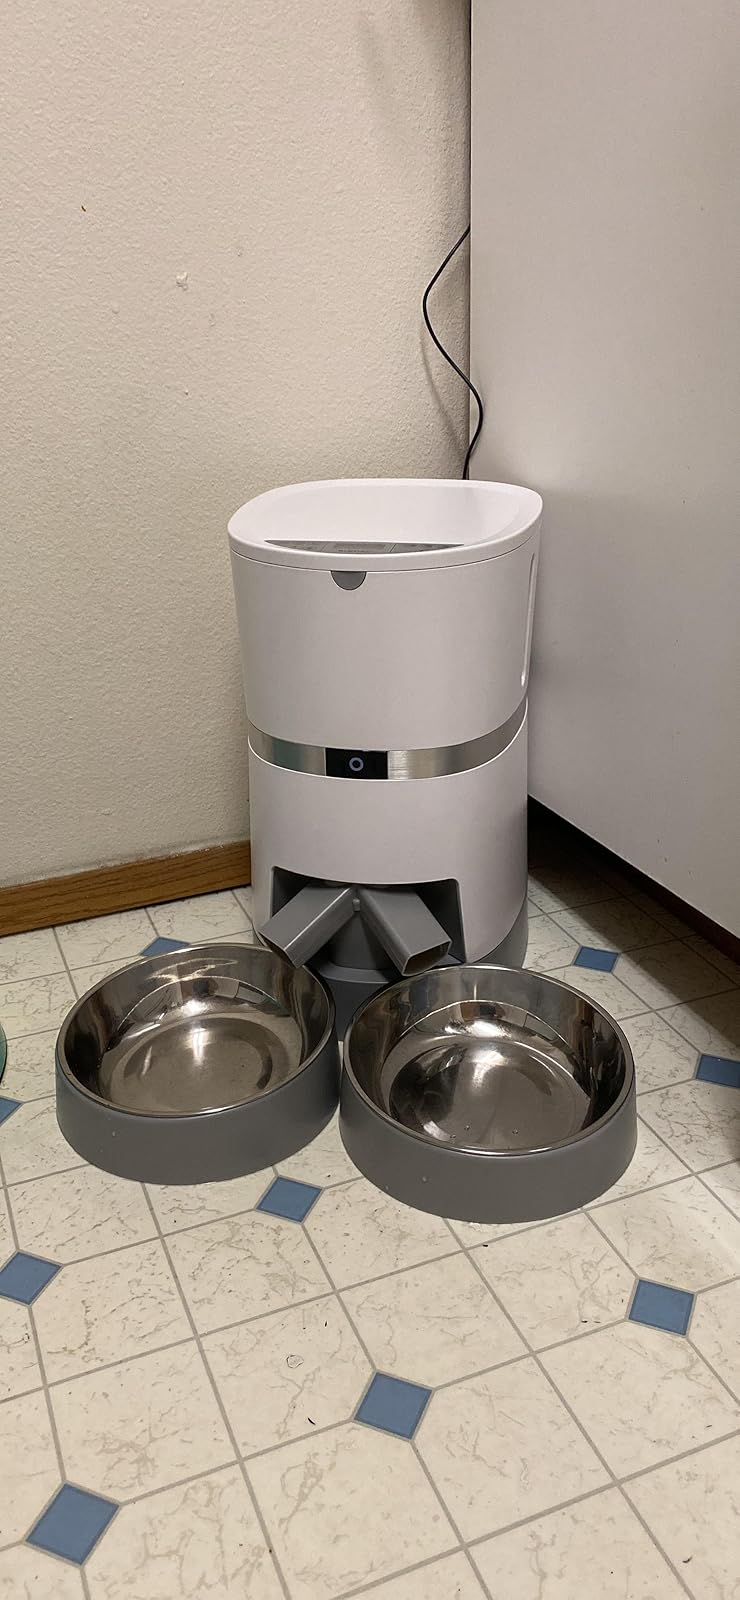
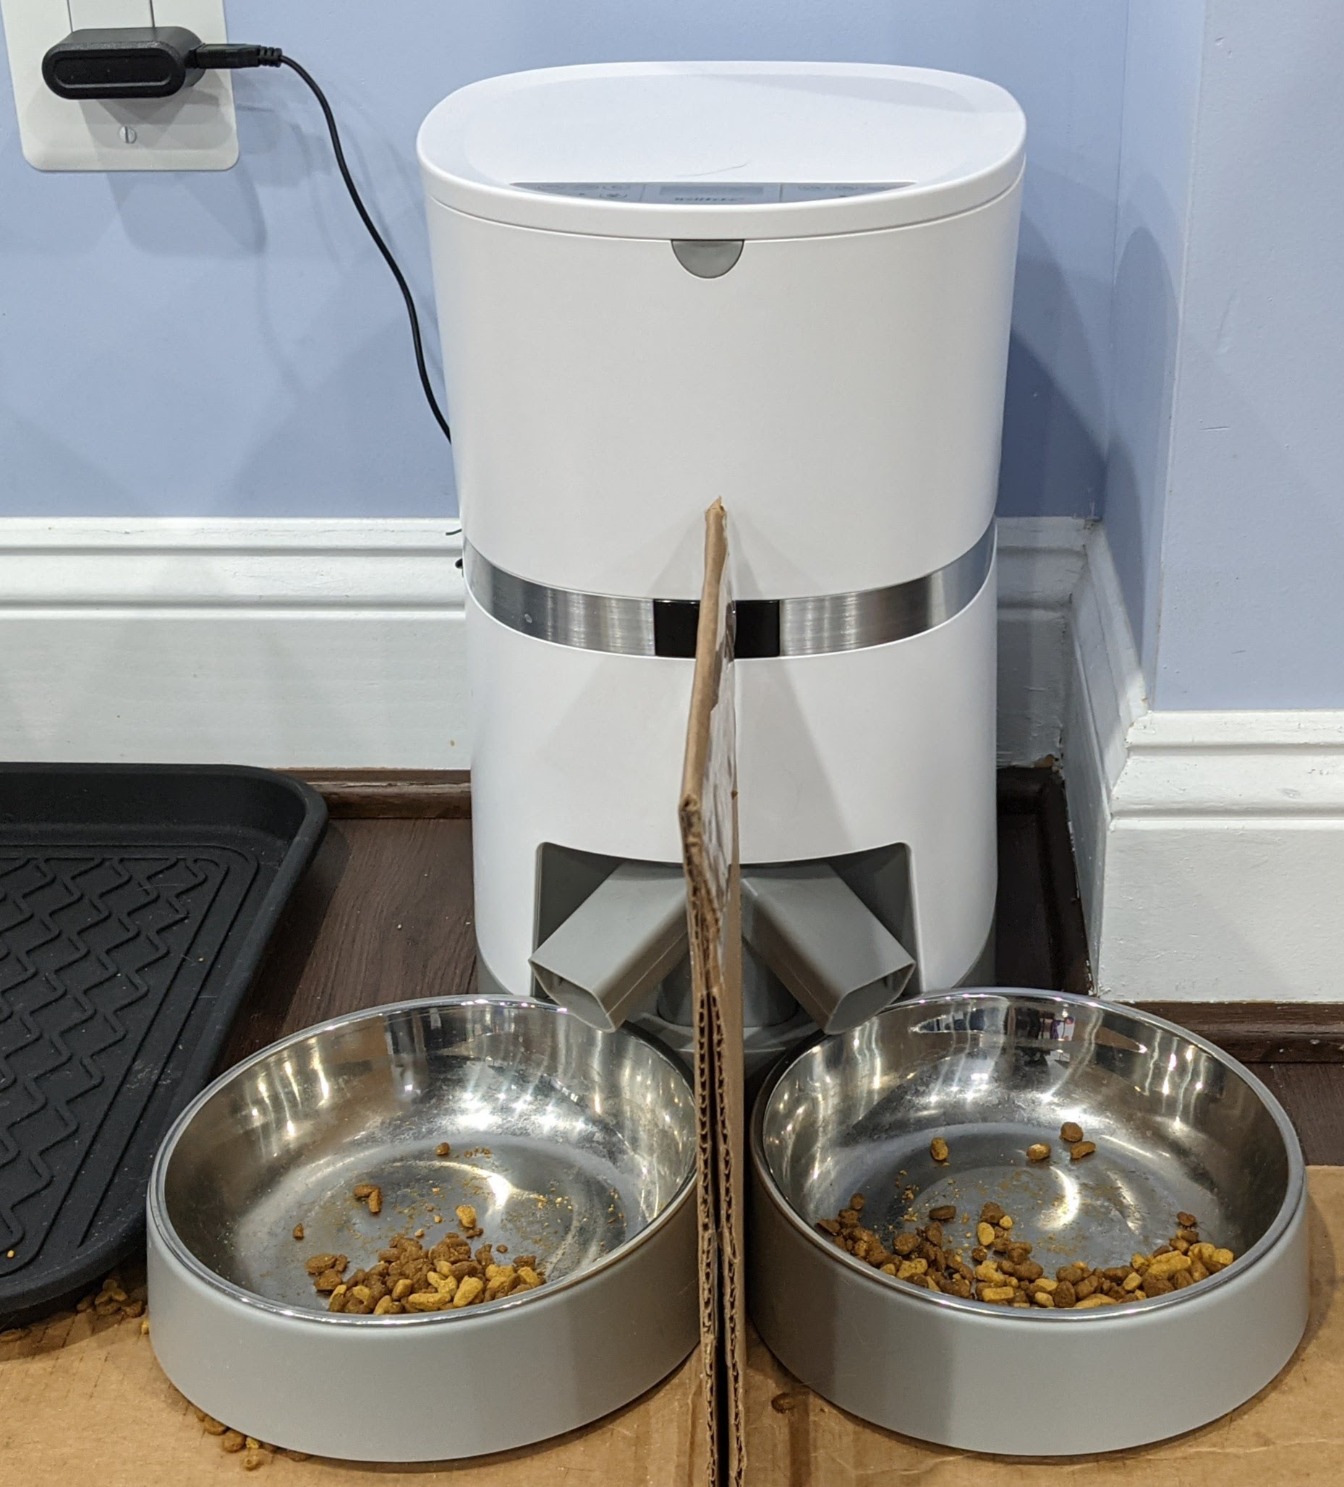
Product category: items_feeder
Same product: yes